Lviv bus station

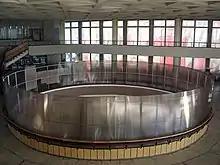
Upper floor inside the building

Lviv bus station (also known as Stryiska bus station) is the main bus station of Lviv, in western Ukraine. The station is located on in the neighbourhood of about south of the main train station. The building is modernist in nature, and has a triangular floor plan.